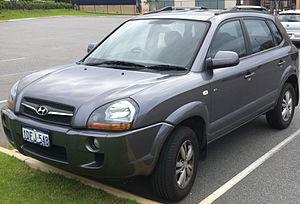
Le Hyundai Tucson est un SUV familial du constructeur automobile Sud coréen Hyundai. Il est commercialisé depuis 2004, et a pris le nom de Ix35 pour sa seconde génération en Europe.